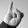
ASL letter: I